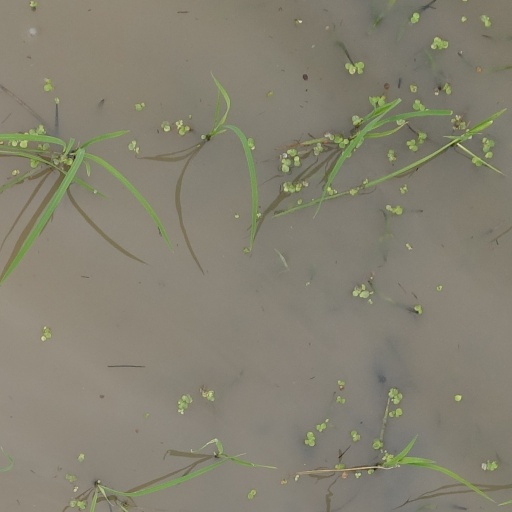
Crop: rice